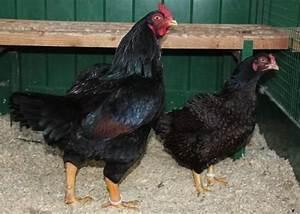
chicken